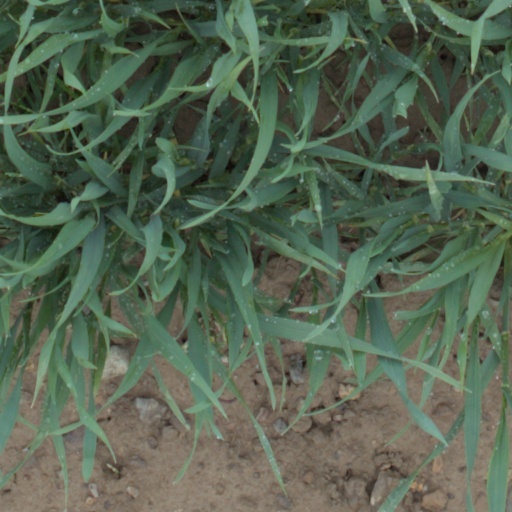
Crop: wheat